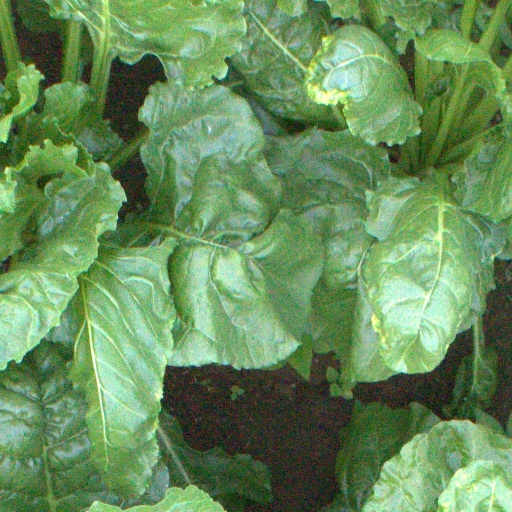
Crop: sugar beet